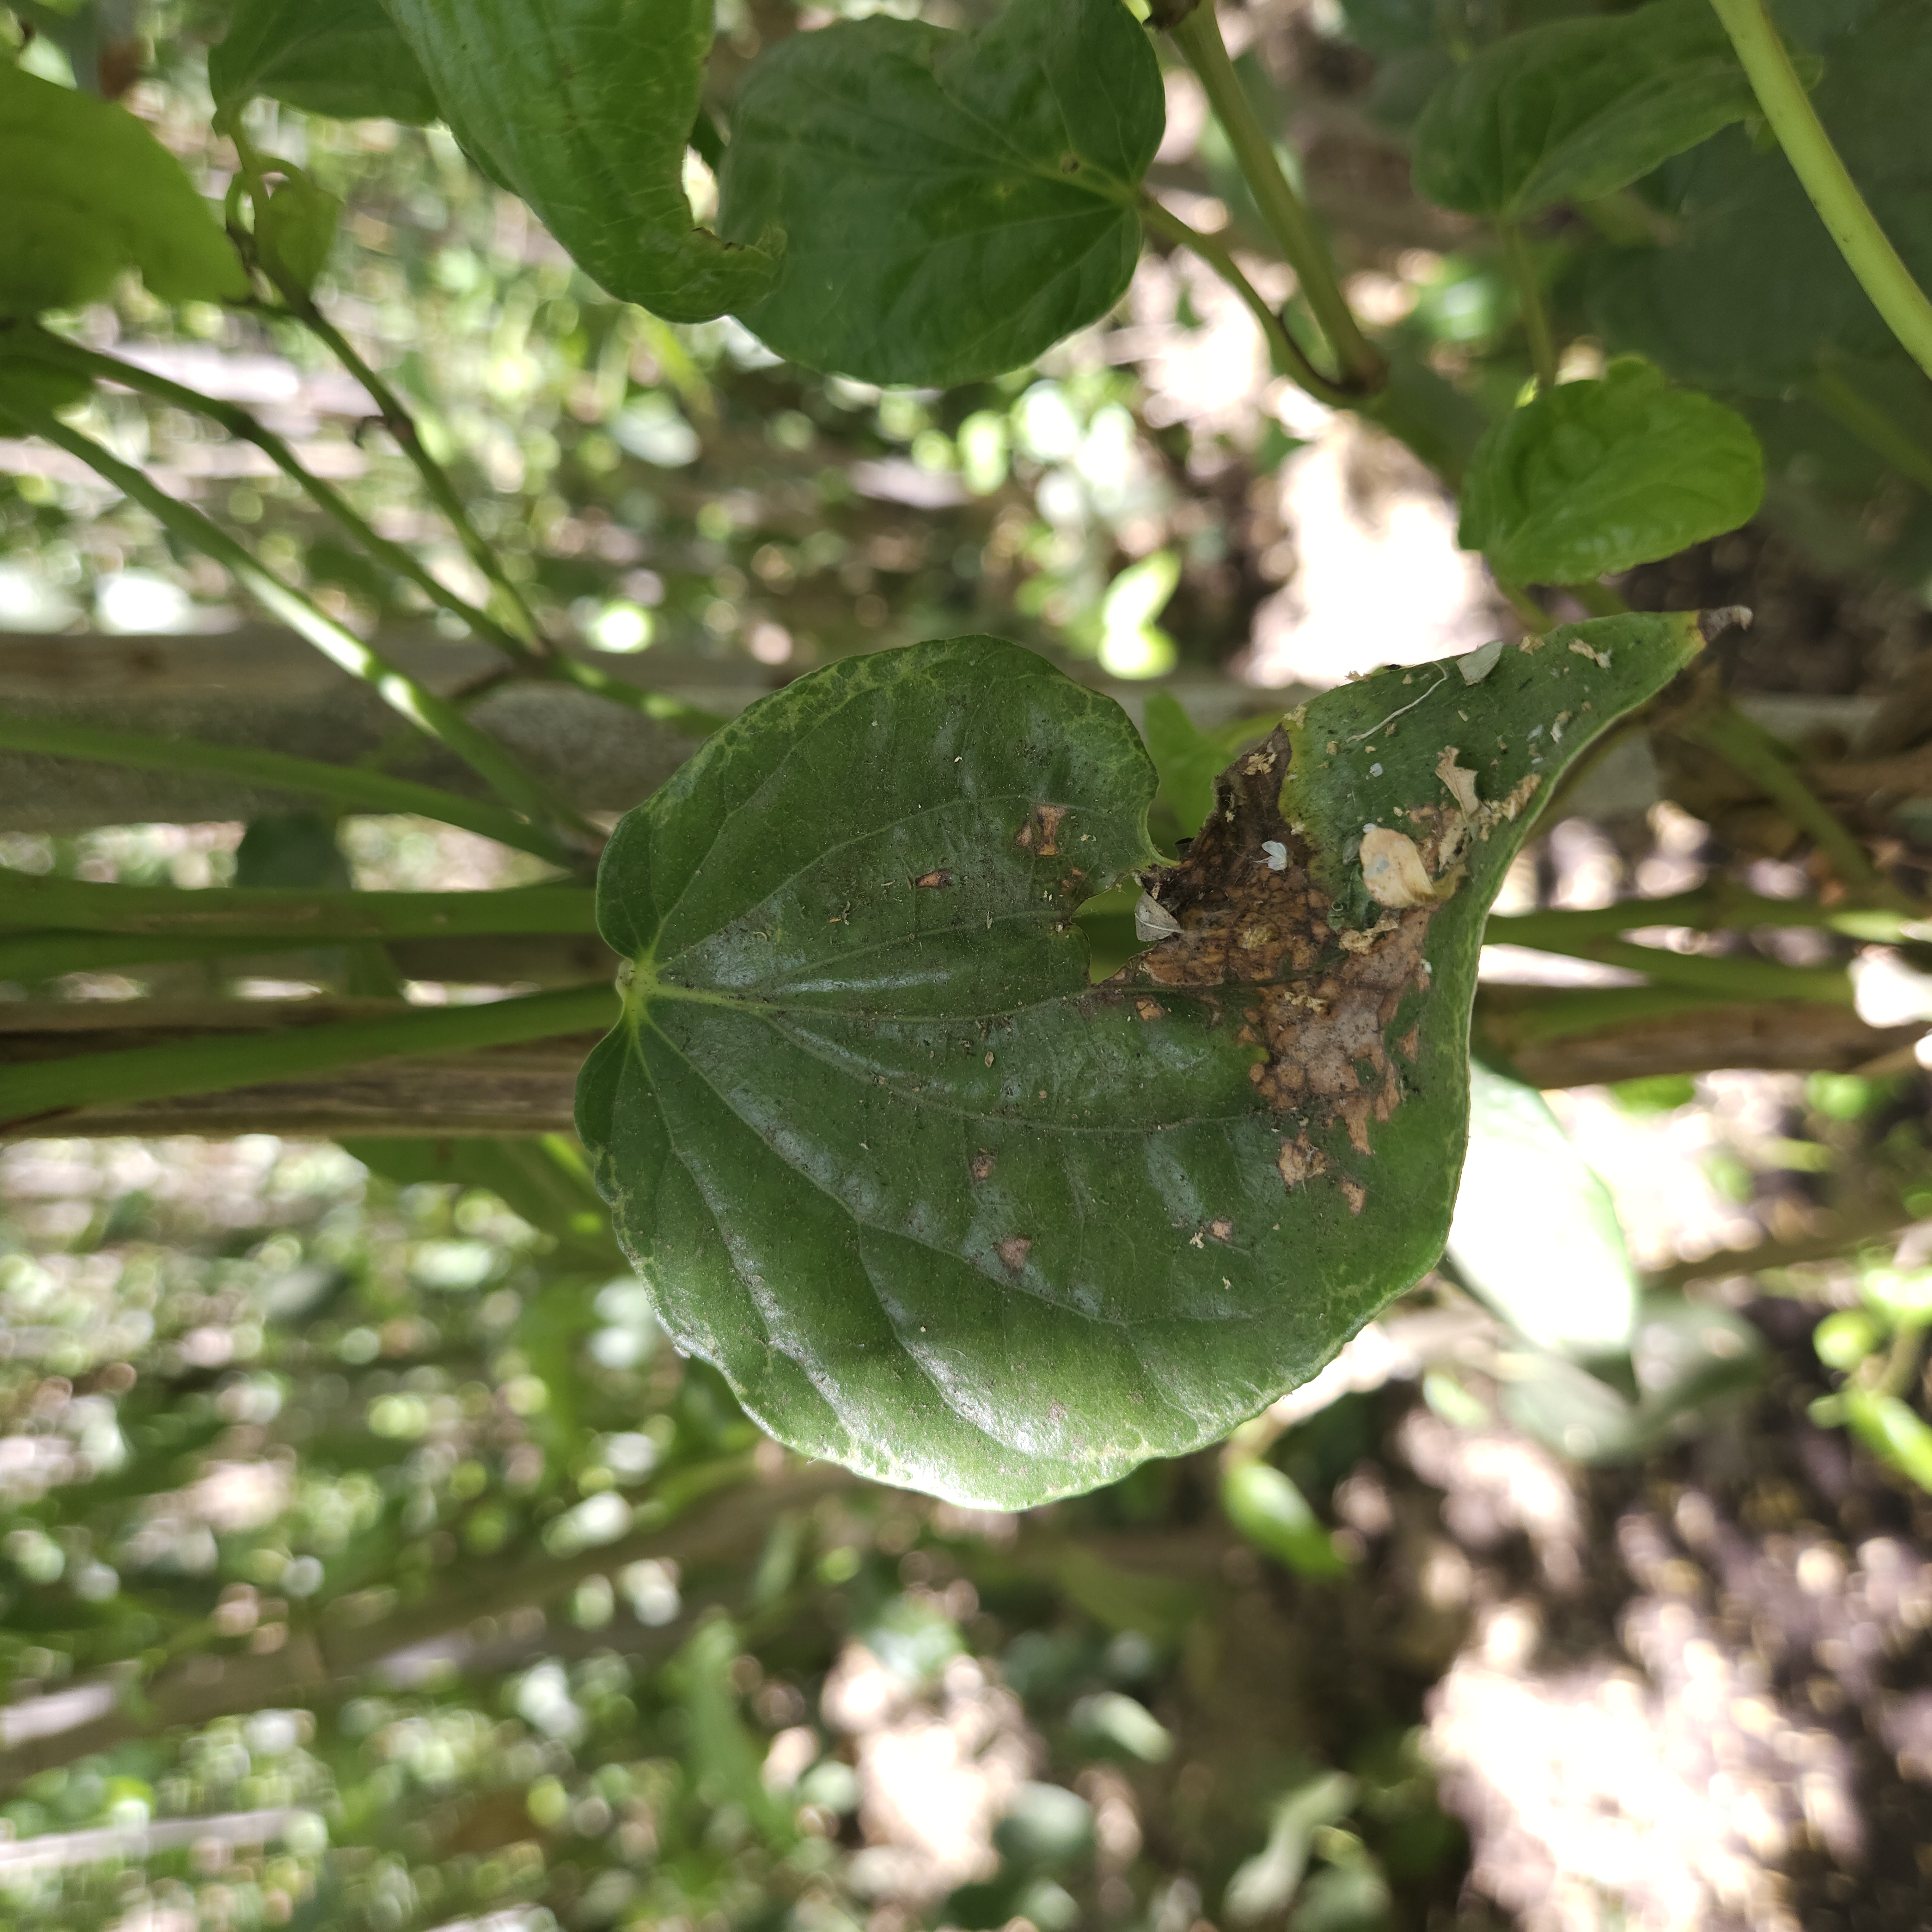
Label: Diseased